Kandla Airport

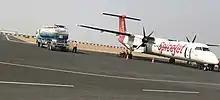
Apron area of the airport

The airport is spread over an area of 268.2 acres, and has a terminal building capable of handling 100 passengers at a time. Its apron measuring 90 m x 60 m has two parking bays for ATR-72 type aircraft. The airport has navigational facilities and landing aids like NDB and PAPI.